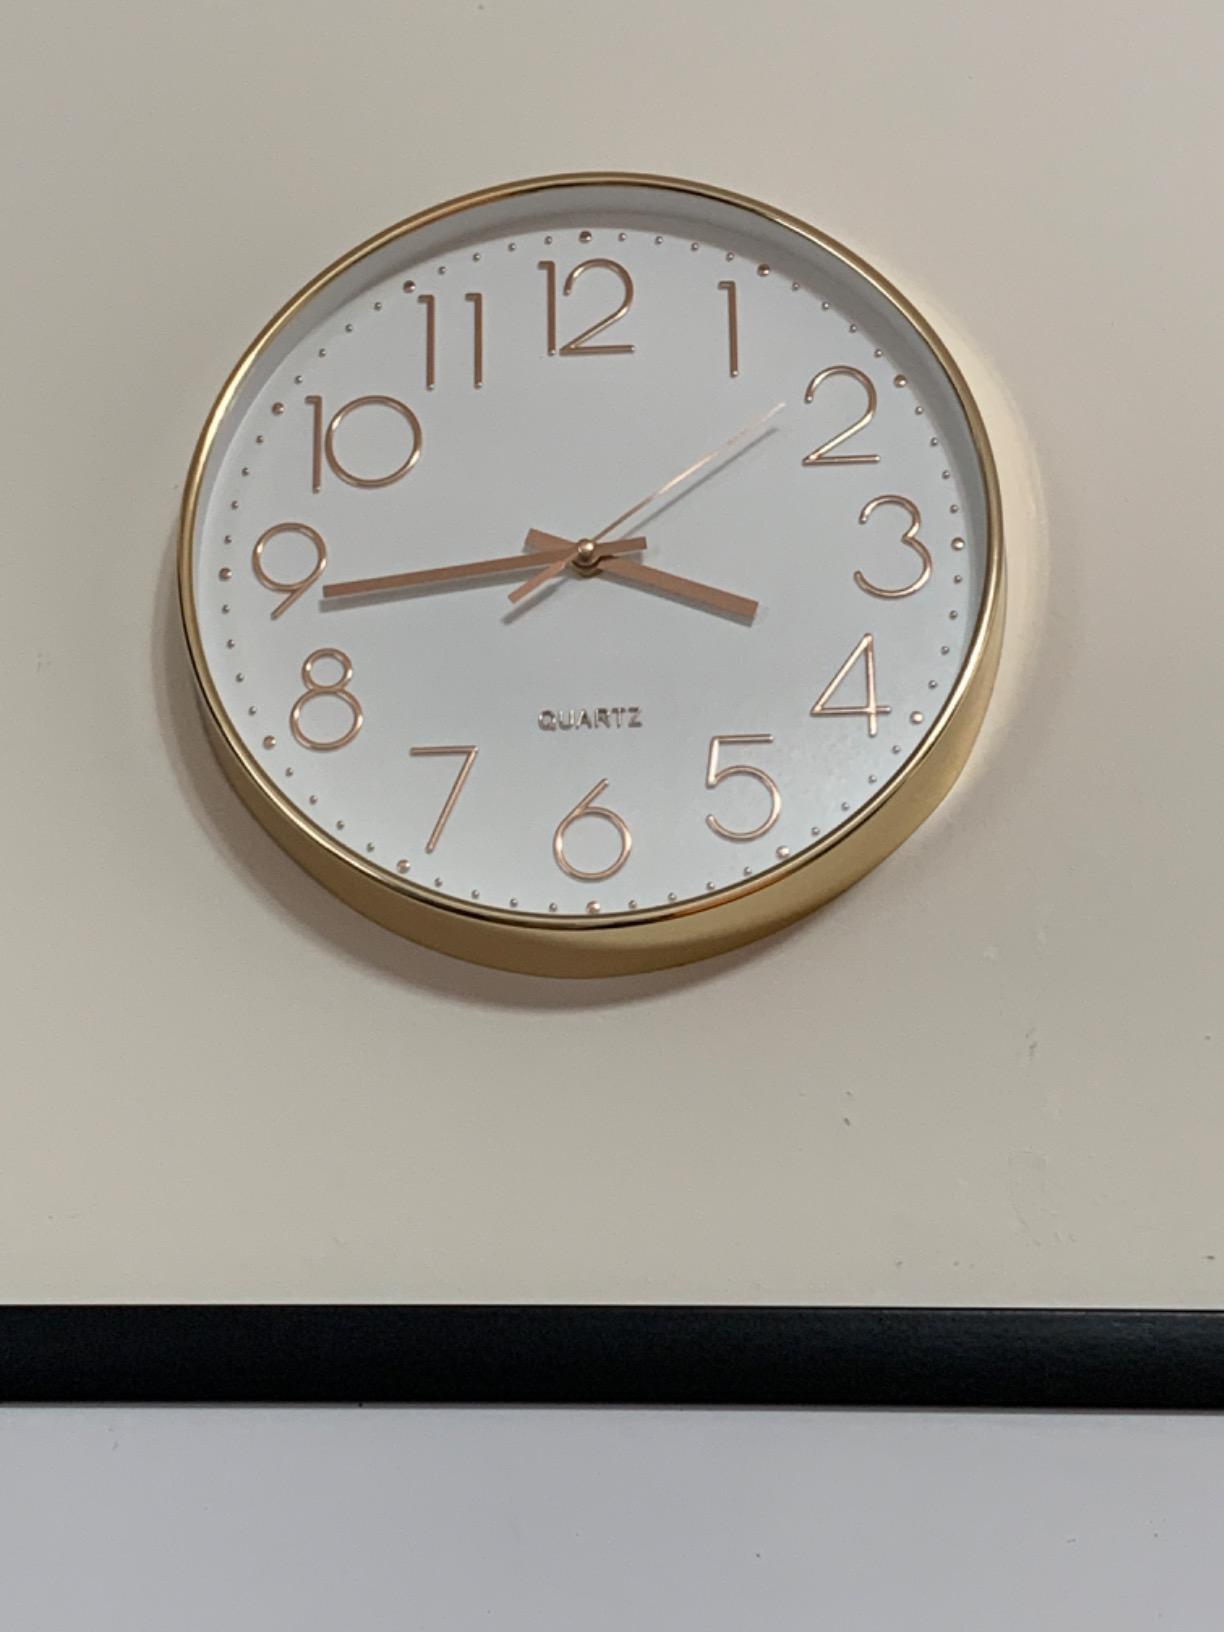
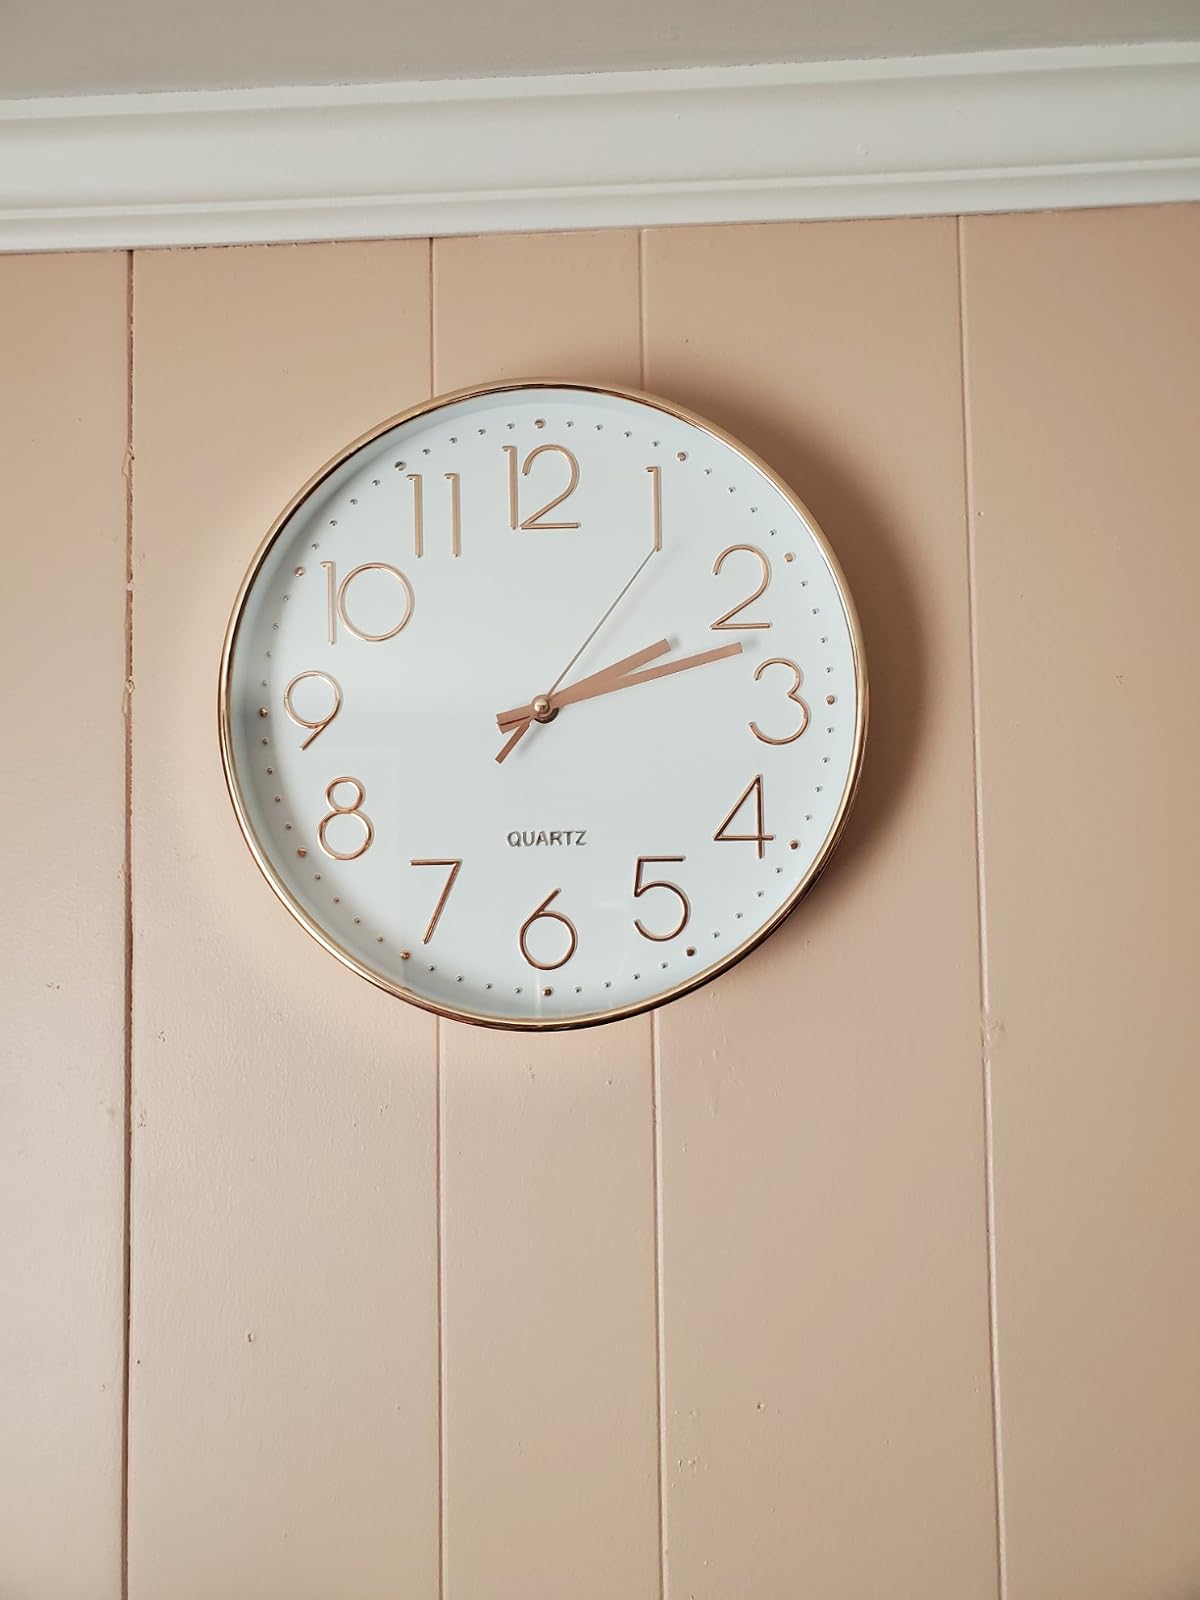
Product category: clock
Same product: yes